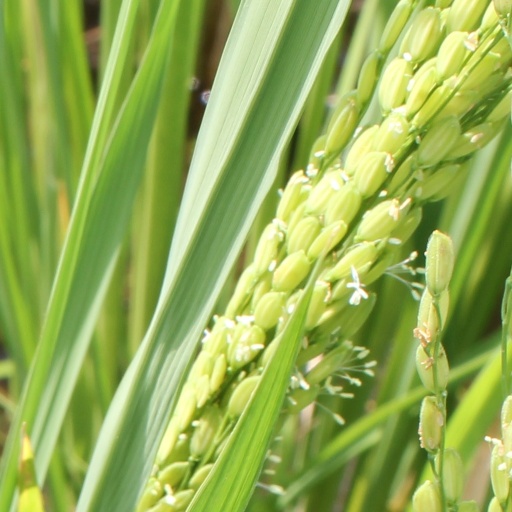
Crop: rice